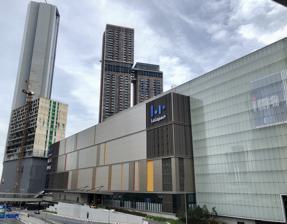
Building: Bukit Bintang City Centre
Country: Malaysia
Year built: 2022
Neighborhood of Kuala Lumpur in Bukit Bintang, Malaysia Bukit Bintang City Centre Pusat Bandar Bukit Bintang Neighborhood of Kuala Lumpur BBCC as seen from Jalan Pudu in 2022 Logo Nickname: BBCC Motto: Where Life Is Spectacular Location of BBCC in Kuala Lumpur Coordinates: 3°08′24″N 101°42′25″E / 3.140°N 101.707°E / 3.140; 101.707 Country Malaysia City Kuala Lumpur District Bukit Bintang Status Partially completed First opened January 2022 Government • Type City council • Body Kuala Lumpur City Hall Area • Total 7.9 ha (19.4 acres) Time zone UTC+8 (Malaysia Standard Time) Postal code 55100 Website bbcckl .com Bukit Bintang City Centre , also known as BBCC for short, is a 19.4 acres (7.9 ha) mixed-use development on the former site of Pudu Prison in Kuala Lumpur , Malaysia . The development is located at the south western end of Bukit Bintang , bordering with the Pudu district along Jalan Hang Tuah (formerly Jalan Shaw) and Jalan Pudu . BBCC is a joint development between Eco World Development Group , the Urban Development Authority (UDA) and the Employees Provident Fund Board (EPF). EcoWorld was then given the responsibility to develop the whole land as the development manager of the site. The groundbreaking ceremony for BBCC and Mitsui Shopping Park LaLaport on 20 June 2017. Construction works on the RM8.7 billion project started later in Q1 2018. A directory of BBCC with Lucentia and The Stride towers in the background. Front view of the BBCC sales gallery History Main article: Pudu Prison The site of BBCC was previously part of the infamous Pudu Prison ( Penjara Pudu ) which was built in the 1890s on a 10-hectare site. After the prison was uninhabited in 1996, it was opened to the public and became the first prison in Asia to open for public visits. It was also turned into a temporary prison museum for a period of 6 months. Demolition of the prison walls began in 2010, which was at one time the world's longest mural, and by 2012 the main prison complex was fully demolished. Today, its main gates are the only portion that is still standing and maintained. It has been preserved by repainting and retaining its original shape as a historical imprint of the original site.. On the night of 25 January 2019, there was an incident where a slab collapsed at the construction site. The developer confirmed this was a localised failure of a slab. Although there were no injuries nor deaths, the affected area was sealed off for further investigations while work of the site resumed as normal. Masterplan The developer had submitted the latest master plan to the Kuala Lumpur City Hall (DBKL) to be located in the Golden Triangle area of Kuala Lumpur's busiest shopping district. BBCC Development Sdn Bhd was then formed to undertake the whole project, with the development to be 66% owned by RnH Berhad and 33% owned by UDA. A total of nine towers have been planned for the development of BBCC, along with two malls. Completed BBCC Transit Hub (connection with Hang Tuah LRT and Monorail stations ) BBCC Entertainment Hub ( Zepp KL , GSC Cineplex , Malaysia Grand Bazaar and a banquet hall) Gourmet Street (part of LaLaport's outdoor section) Lifestyle Mall (Mitsui Shopping Park LaLaport BBCC) 55-storey and 35-storey, 215.1m and 155m Residential Suites (Lucentia Residences) - 2022 48-storey & 245.5m Office Tower (The Stride Strata Office) - 2022 44-storey & 185m Japanese Serviced Apartment (Mitsui Serviced Suites) - 2024 Under construction 31-storey & 108m Residential Suites 4 (SWNK Houze) - 2025 50-storey & 259.5m Residential Suites 3 (a residential block) - 2026 Hotel, 123m (a proposed hotel block, the building was previously under Canopy by Hilton ) - 2025 Office Tower, 192m (an office block) - 2026 An 80-storey building & 430.2m (BBCC Signature Tower) - 2025/26 Mitsui Shopping Park LaLaport BBCC Main article: Mitsui Shopping Park LaLaport Bukit Bintang City Centre Shopping mall LaLaport Bukit Bintang City Centre ららぽーとブキッビンタンシティセンター The Gate Plaza at LaLaport's main entrance Coordinates 3°08′26″N 101°42′29″E / 3.14069°N 101.70801°E / 3.14069; 101.70801 Address 2, Jalan Hang Tuah, Bukit Bintang City Centre, 55100 Kuala Lumpur, Malaysia Opening date 20 January 2022 ; 2 years ago ( 2022-01-20 ) (soft opening) Previous names Mitsui Shopping Park LaLaport Kuala Lumpur Developer BBCC Development Sdn Bhd Management MFBBCC Retail Mall Sdn. Bhd. Owner Mitsui Fudosan Architect GDP Architects Sdn Bhd No. of stores and services 550+ No. of anchor tenants BookXcess , Don Don Donki , Golden Screen Cinemas , Jaya Grocer , Metrojaya , MR.DIY , Nitori , Nojima , PartyBox 360 Total retail floor area 200,000 square feet (19,000 m 2 ) No. of floors 9 (Retail) 5 (Basement carpark) Parking 5,500+ Public transit access AG9 SP9 MR4 BBCC-Hang Tuah station ( KL Monorail , LRT Ampang and Sri Petaling Lines ) Website mitsui-shopping-park .com .my /lalaportbbcc / The Mitsui Shopping Park LaLaport Bukit Bintang City Centre ( Japanese : 三井ショッピングパークららぽーと ブキッ・ビンタンシティセンター, Mitsui shoppingupāku rarapo ̄ to buki~tsu Bintan shiti sentā ), also known as LaLaport Bukit Bintang City Centre and LaLaport BBCC , is a Japanese lifestyle shopping mall located within BBCC. It is a RM1.6 billion mall under a joint venture agreement between BBCC Development Sdn Bhd and Mitsui Fudosan Co. Ltd. (Asia), a real estate company of the Mitsui Group . The entire space has a total built-up area of 1,400,000 square feet (130,000 m 2 ) across 6 floors with mix of local and international retail brands including some exclusively from Japan . It consists of approximately 400 stores spanning across 82,600 square metres of retail floor space. The mall is also connected to the entertainment hub of BBCC on the east which consists of Golden Screen Cinemas , Zepp Kuala Lumpur , Malaysia Grand Bazaar and Grand Banquet Hall. Among the Japanese stores to first open in Malaysia include electronic store brand Nojima, household brand Nitori , Zoff, Mini One by DONQ , pet shop Coo&RIKU, Matcha Eight, Shin'Labo, Tamaruya Honten Steakhouse, Nitinagin&Co, Star Child and Yakiniku Sizzle by YAKINIQUEST. A cafeteria and depachika food hall based on Japanese basement-level F&B are located on the lower ground floor named Depachika Marche, while the Garden Dining food court is located on the fourth floor of the mall. LaLaport BBCC features a number of attractions such as the Central Rooftop Garden, WOW Plaza, Gourmet Street, Grand Steps and Gate Plaza. It was scheduled to open in 2021 but was further delayed due to the Movement Control Order caused by the COVID-19 pandemic in the country. The mall was officially open to the public on 20 January 2022, making it as the first LaLaport in Southeast Asia as well as the second LaLaport to open outside of Japan after LaLaport Shanghai Jinqiao. Transportation and accessibility This development is currently served by the 3 LRT Ampang Line , 4 LRT Sri Petaling Line and 8 KL Monorail of the AG9 SP9 MR4 BBCC–Hang Tuah station. The station is directly linked with the Mitsui Shopping Park LaLaport mall via its transit hub as well as the whole development from Entrance D of the station. BBCC is also accessible from the KG17 Merdeka MRT station on the 9 MRT Kajang Line via a linkage walkway which is a 5-minute walk northwest from the transit hub. There is a total of 6 entrances to the underground parking lot. It is easily accessible from a number of roads around the development including Jalan Hang Tuah, Jalan Pudu and Jalan Changkat Thambi Dollah. Gallery The site of BBCC in 2013 before construction Construction of the BBCC development in 2020 The BBCC Transit Hub Entrance gate of the former Pudu Jail, viewed from rear. West entrance of LaLaport towards the Gourmet Street of BBCC Gourmet Street with al-fresco dining spots WOW Plaza is located along Gourmet Street The Central Rooftop Garden located at Level 4 of the mall Zepp Kuala Lumpur at the BBCC Hub, accessible from Level B2 & LG1 Malaysia Grand Bazaar (MGB), an artisanal mall located to the east of Lalaport Interior view of the Malaysia Grand Bazaar mall. Entrance D of the transit hub from Gourmet Street Interior view of LaLaport BBCC The Gate Plaza at night See also List of shopping malls in Malaysia Malaysian National Projects References